Paul Wranitzky

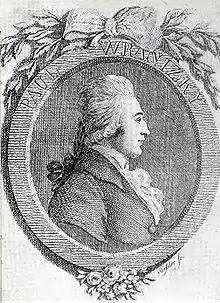
Paul Wranitzky

Paul Wranitzky (Czech: Pavel Vranický; 30 December 1756 – 29 September 1808) was a Moravian-Austrian classical composer. His half brother, Antonín, was also a composer.